Brice Armstrong

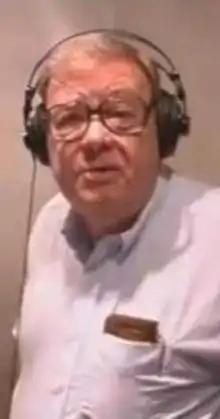
Brice Armstrong

Brice Weeks Armstrong Jr (January 3, 1936 – January 10, 2020) was an American voice actor and radio announcer who primarily worked on the properties of Funimation. He was best known as the original narrator of "Dragon Ball", as well as Ginyu in "Dragon Ball Z", and Slug in the movie "". He was also known for being the voice of Miss Etta Kette in "Barney & Friends".